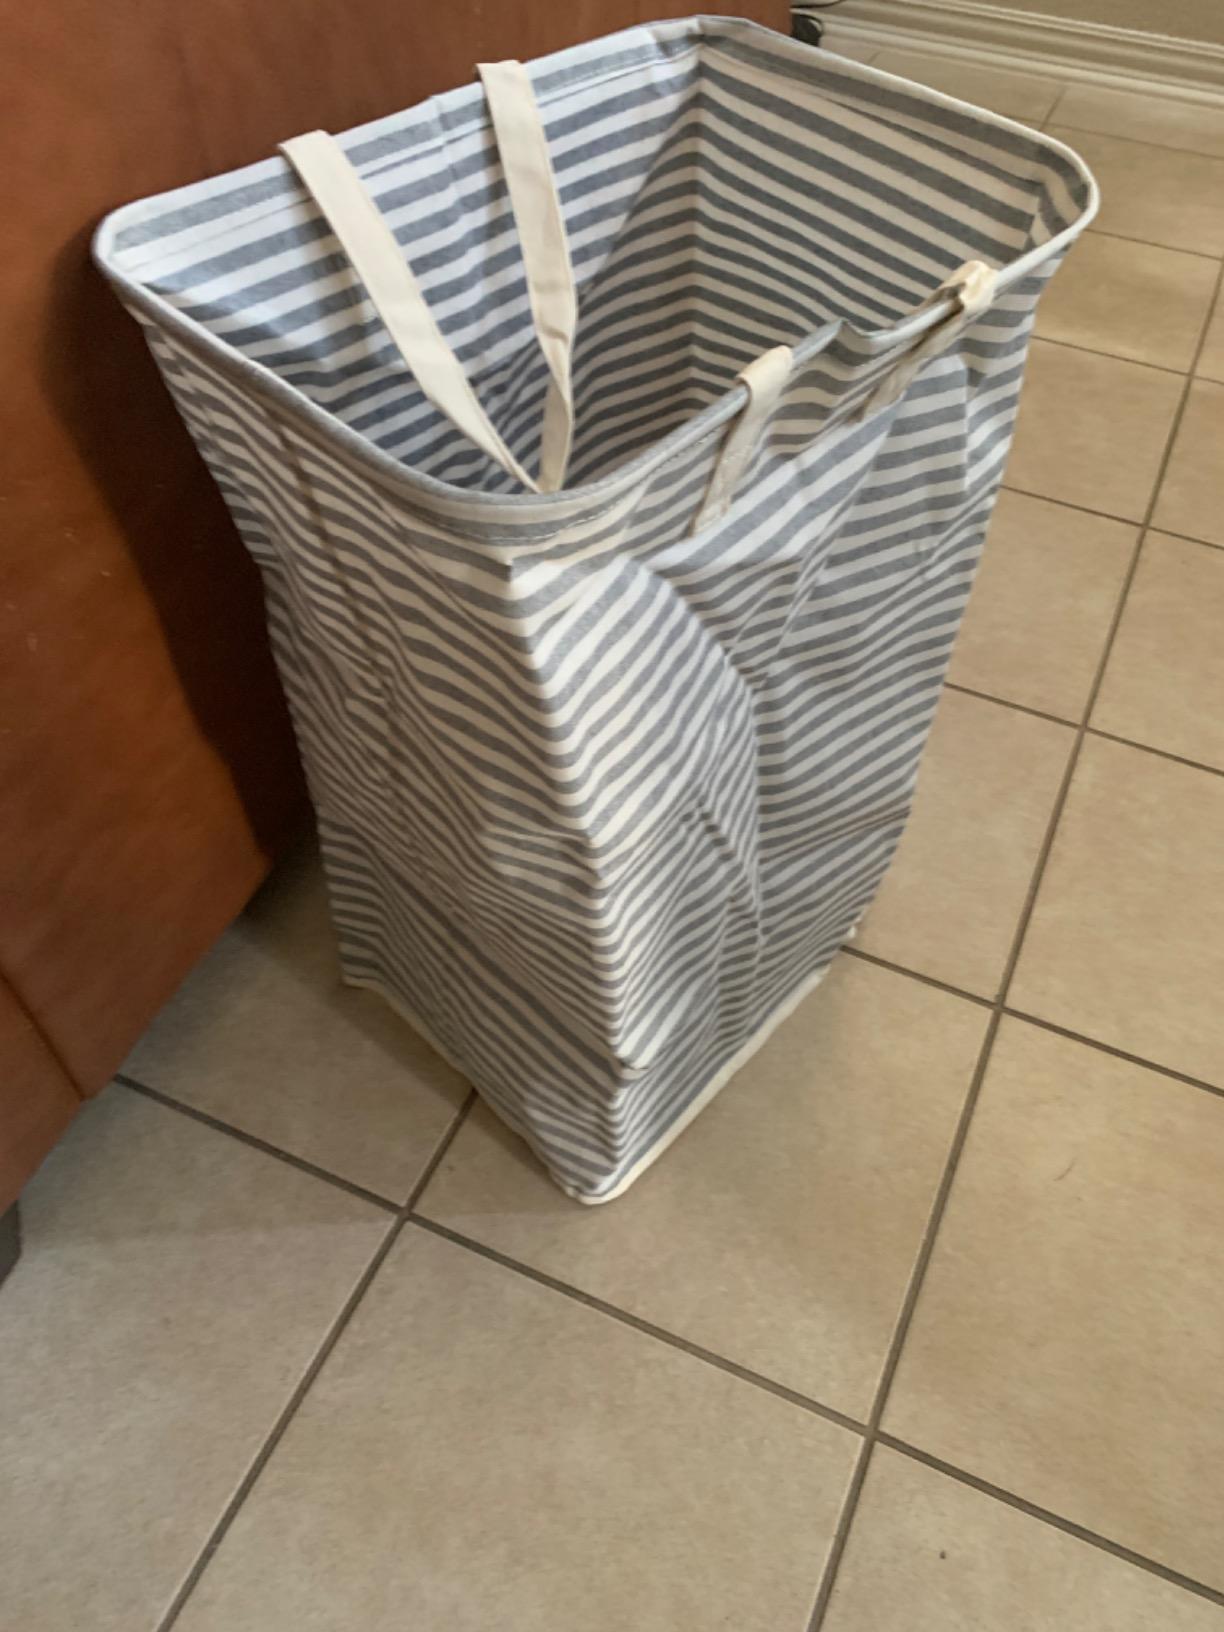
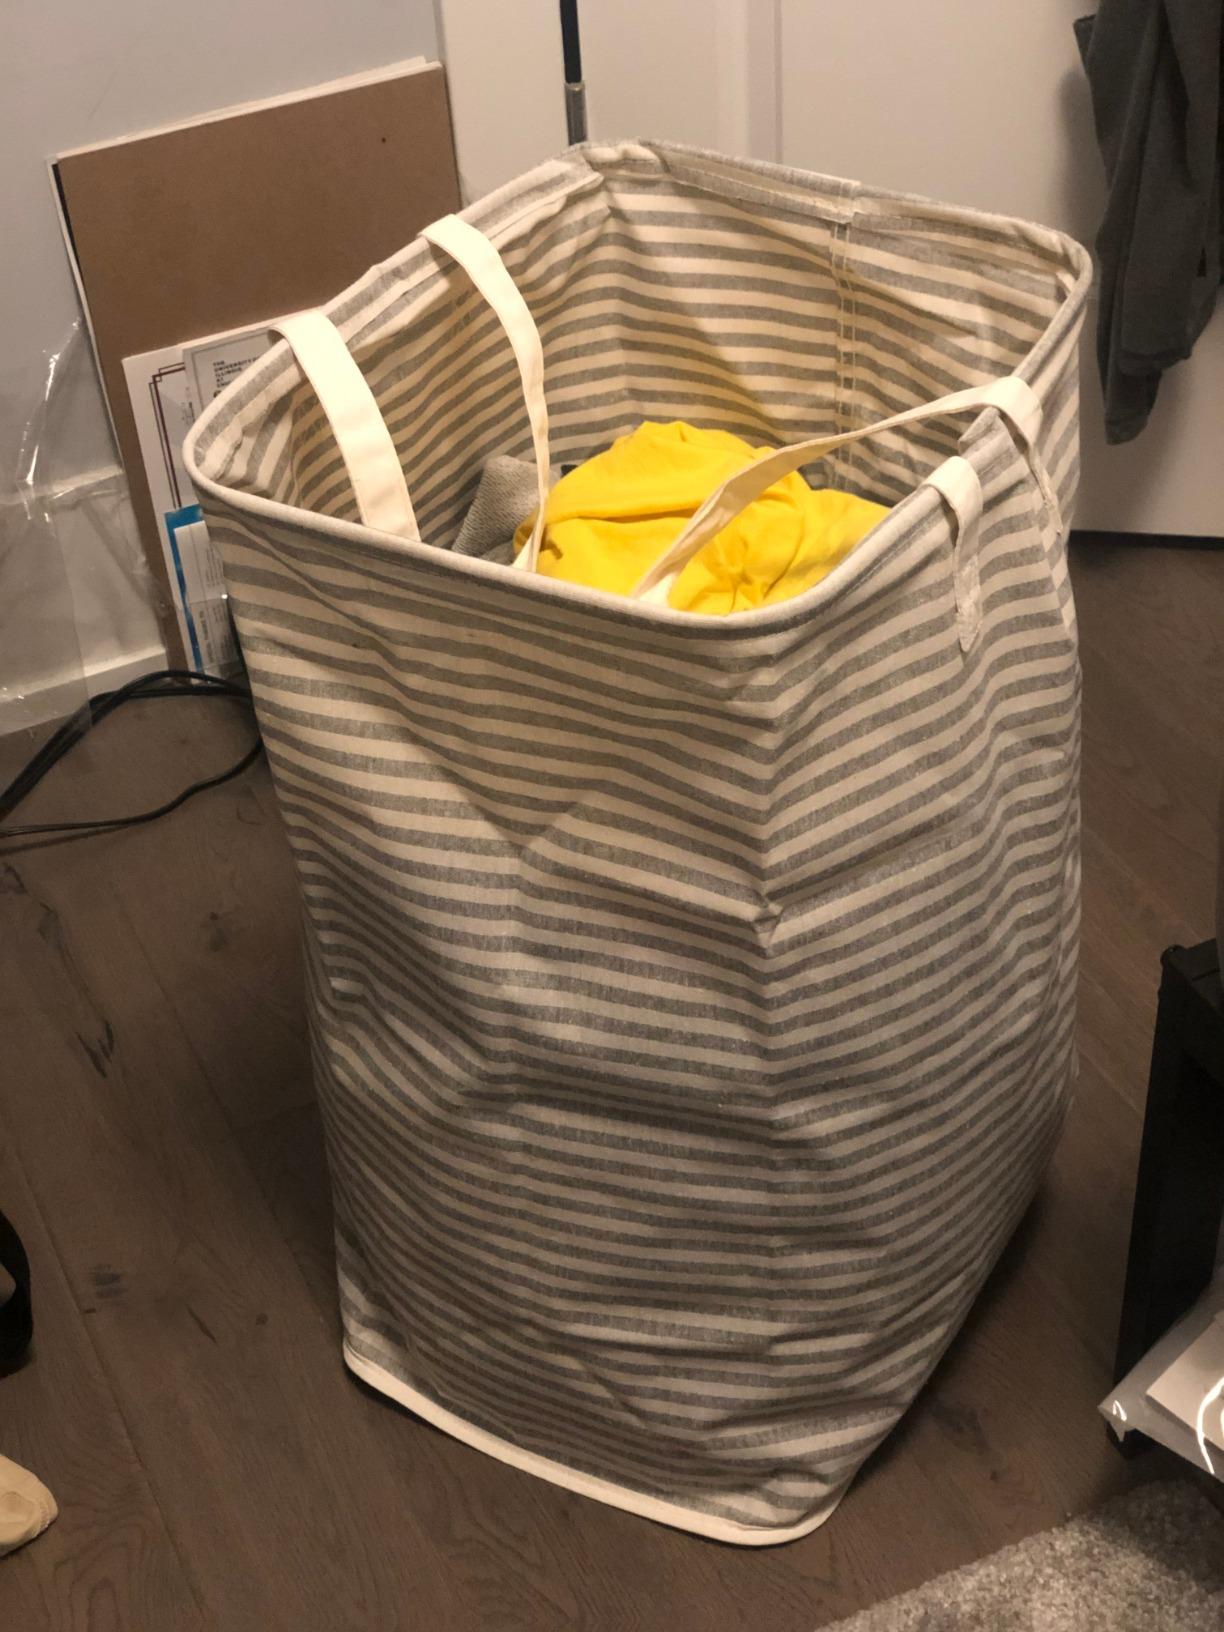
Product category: items_hamper
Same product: yes